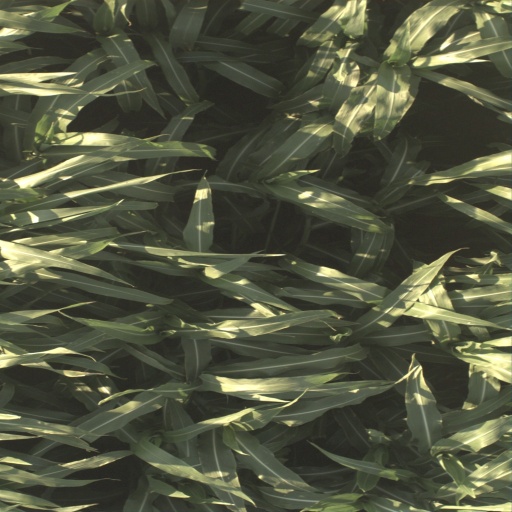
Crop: sorghum